Mary Rosenblum

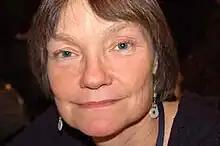
Mary Rosenblum in 2006

Mary Rosenblum (born Mary Freeman; June 27, 1952 – March 11, 2018) was an American science fiction and mystery author.